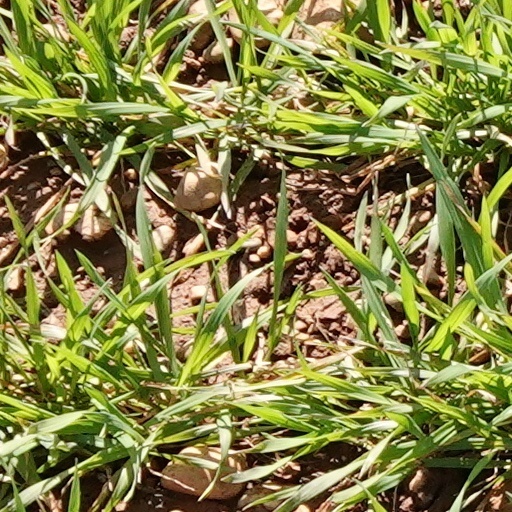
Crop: wheat